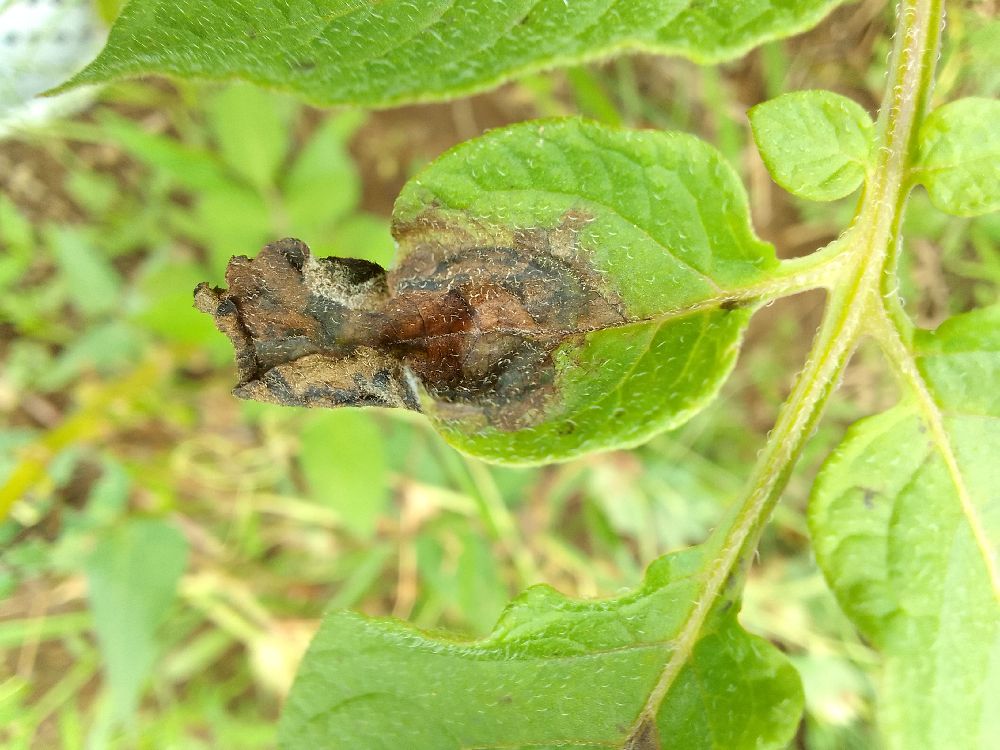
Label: Late blight